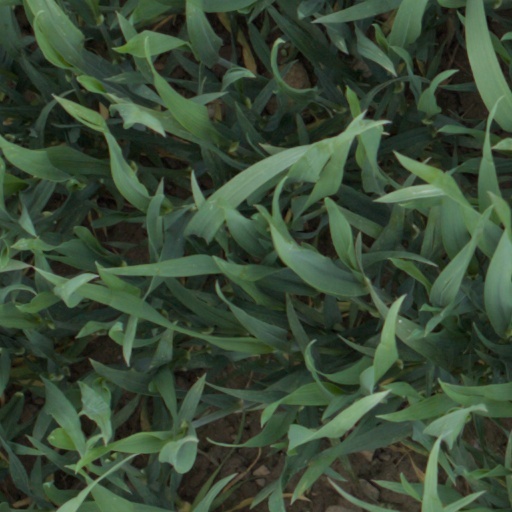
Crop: wheat